Roland R. Conklin

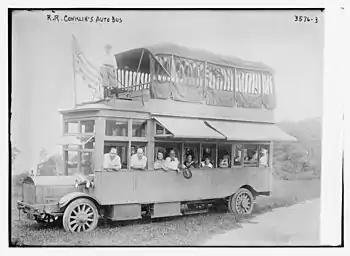
R. R. Conklin's motor bus (1915)

Roland Ray Conklin was born in Urbana, Illinois, on February 1, 1858. He attended schools there, then graduated from the University of Illinois in 1880. He joined a real estate firm Kansas City, Missouri, in 1880, which incorporated in 1886 as the Jarvis-Conklin Mortgage and Trust Company. The firm became very successful and is credited with developing the Hyde Park and Rowland Park neighborhoods of Kansas City. They also founded the neighborhoods of Roland Park in Baltimore, Maryland, and Euclid Park in Cleveland, Ohio. They became the first bank to establish an international branch when they opened one in London in 1889. In 1893, the company moved its headquarters to New York City, but dissolved only months later following the Panic of 1893. Conklin reorganized the business as the North American Trust Company (NATC).